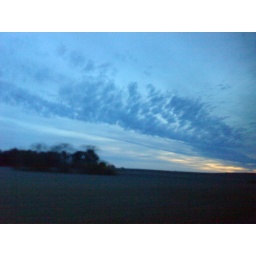
Our plant identification class took a fieldtrip up to a tree nursery in Buffalo